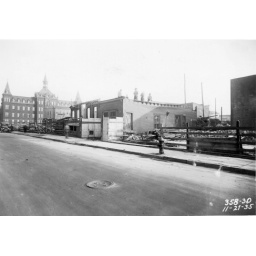
Men demolishing a building on ten eyck street in willamsburg, brooklyn, ny. November 21, 1935.